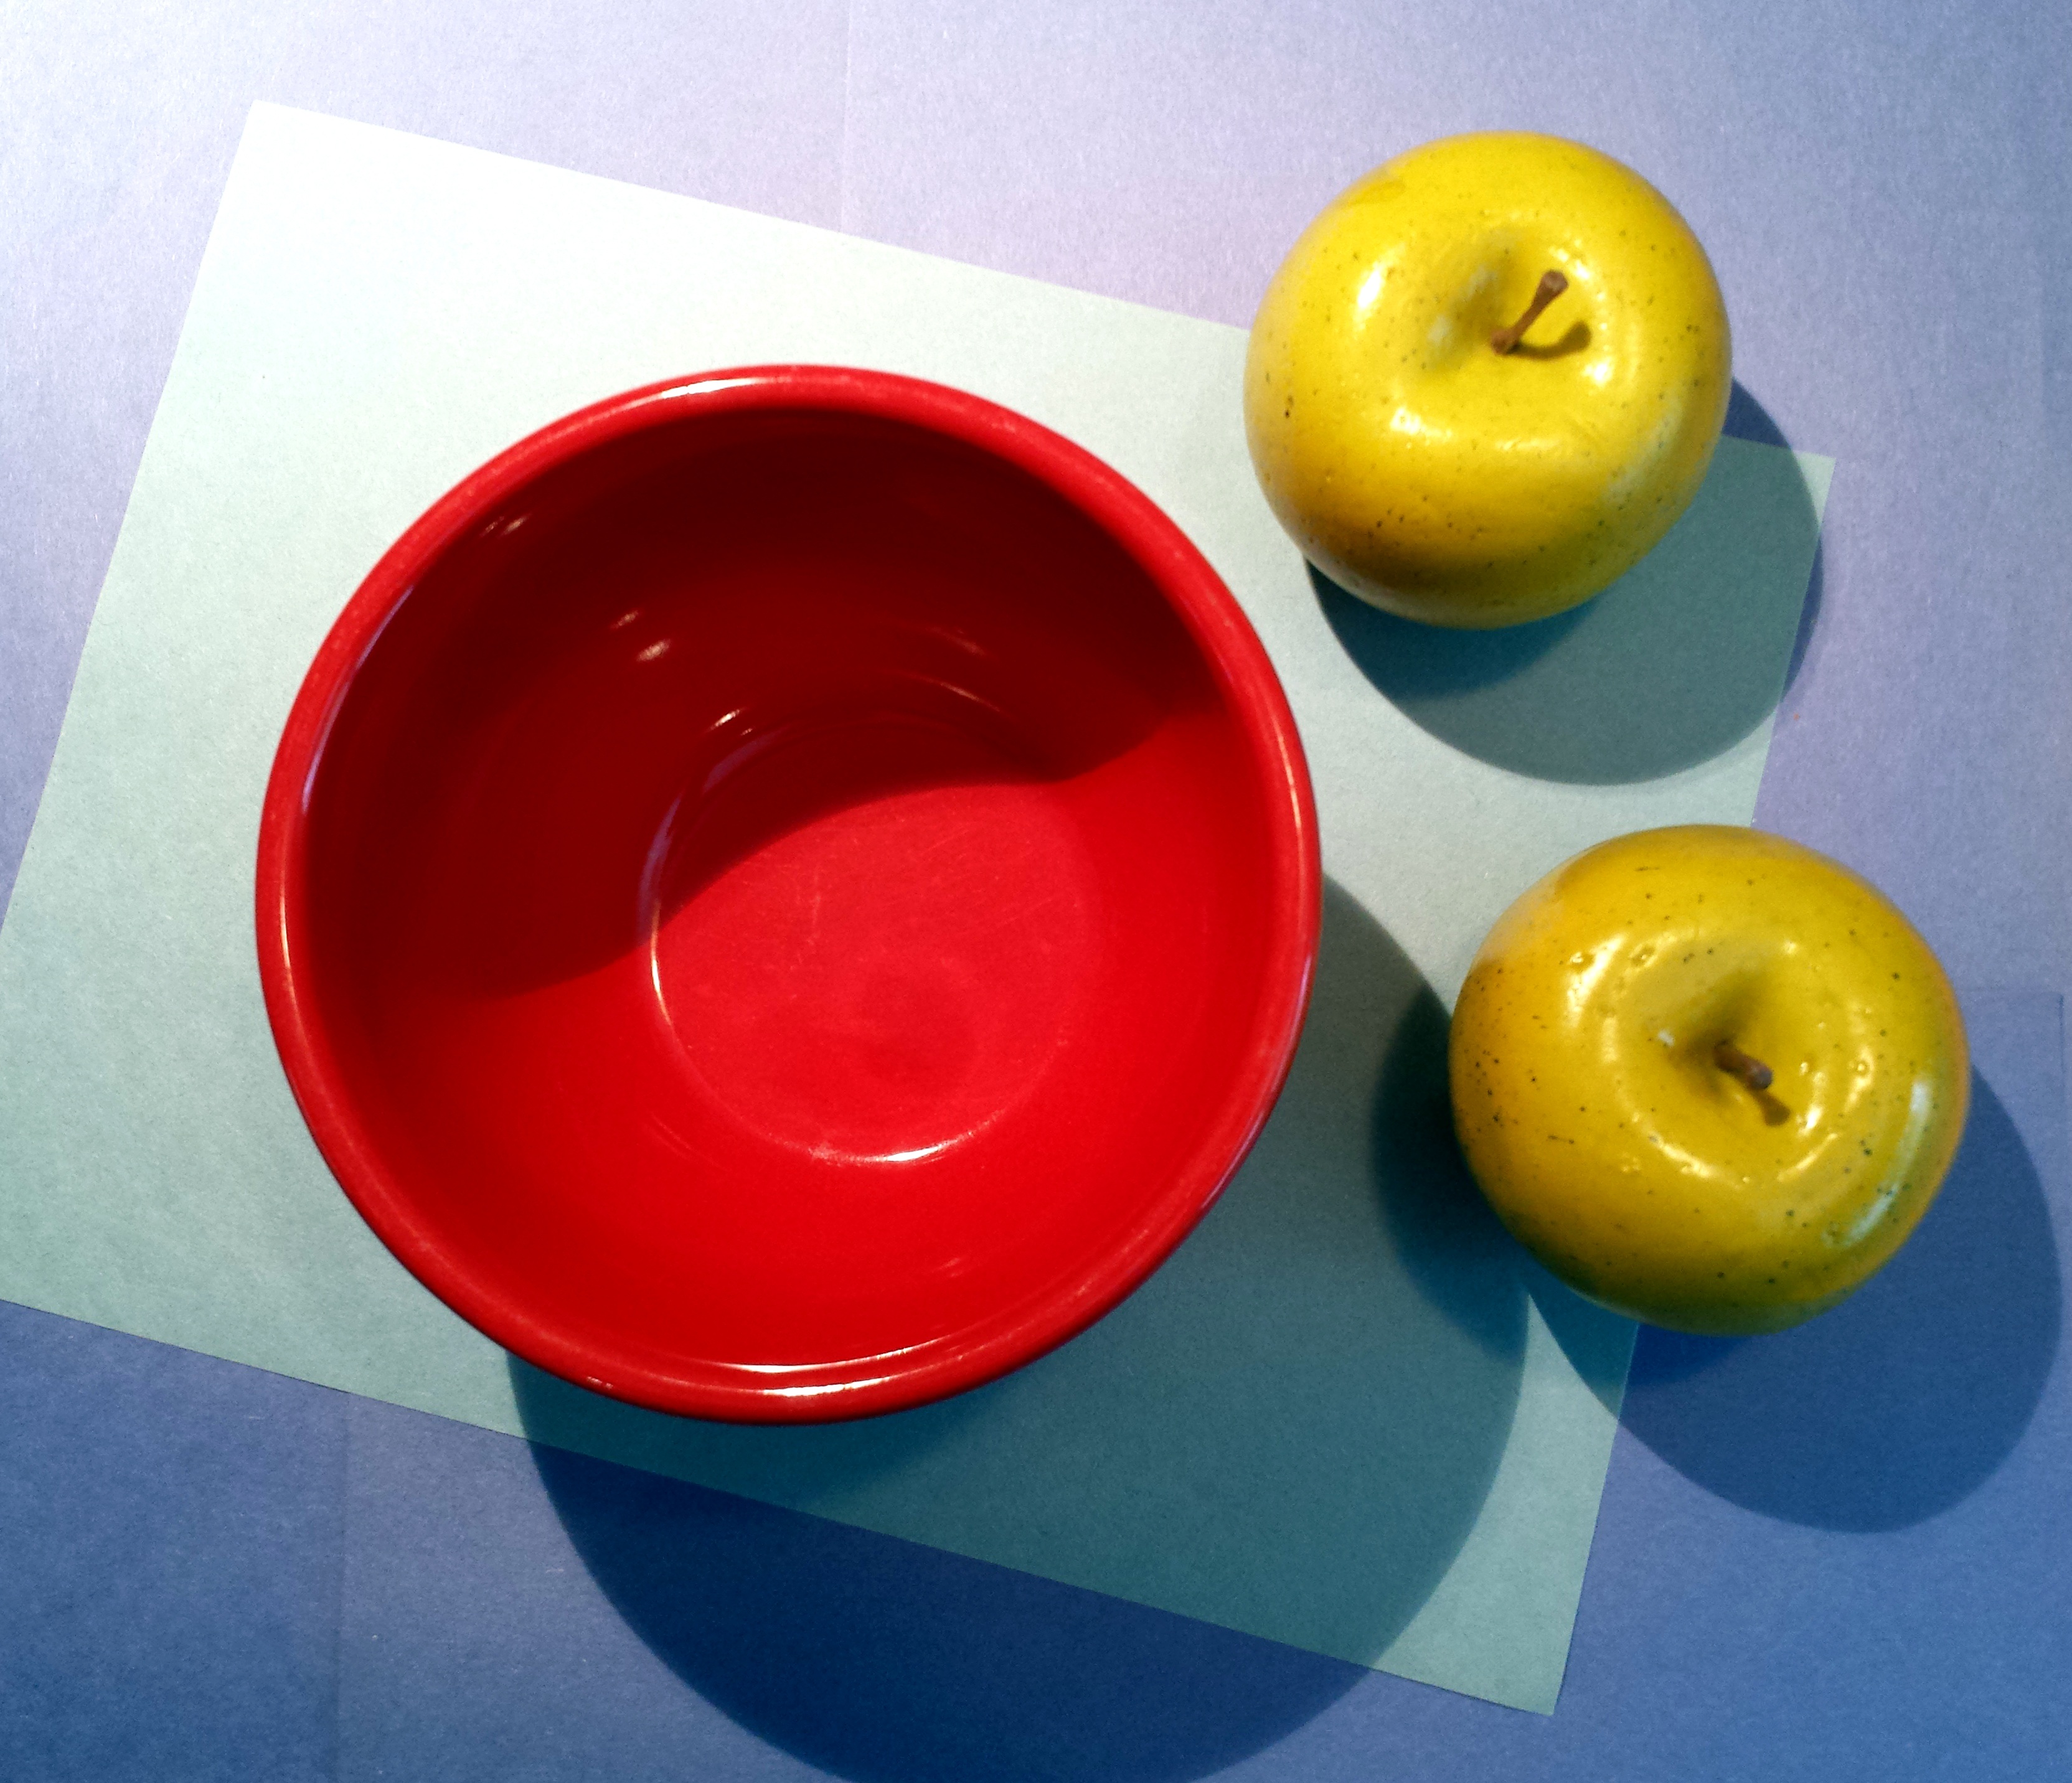
fruit, bowl, food, red, colorful, yellow, material, apples